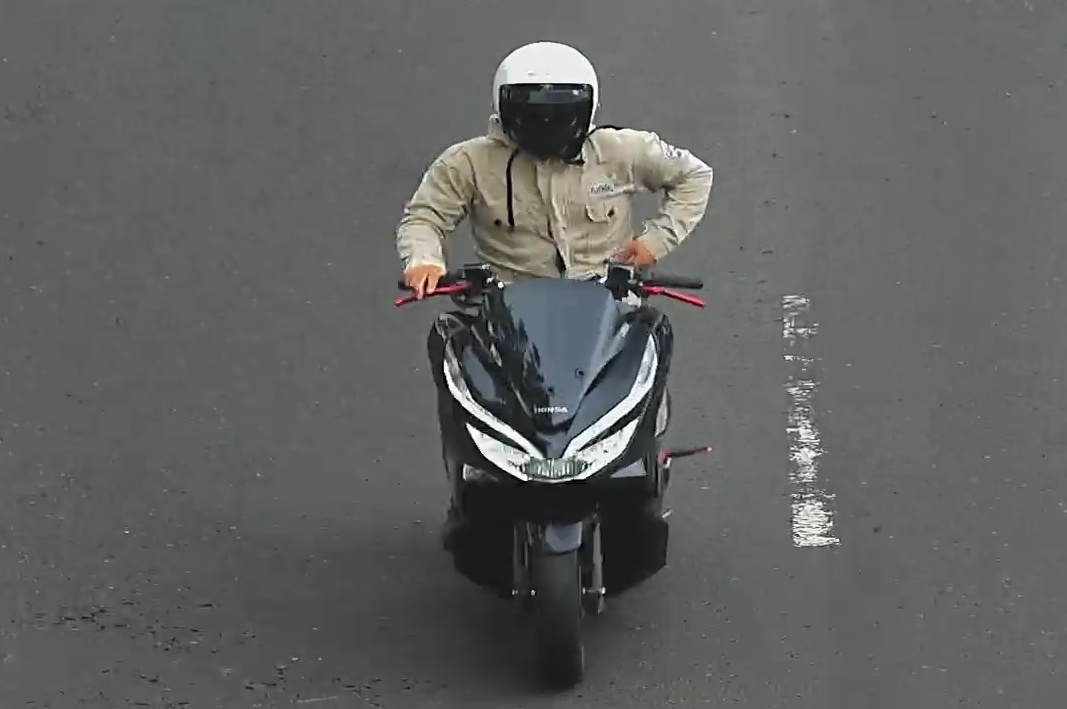
person-with-helmet: 1
person-without-helmet: 0